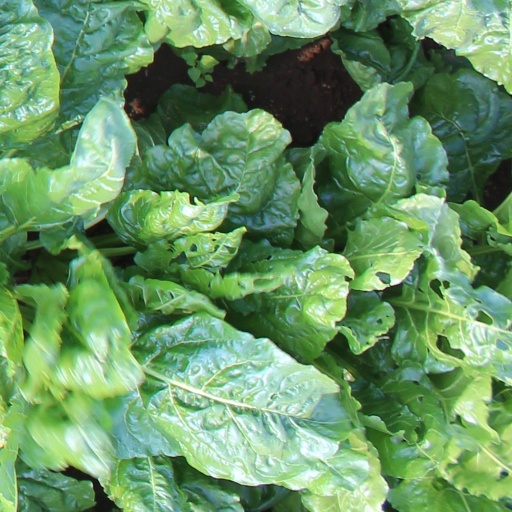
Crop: sugar beet